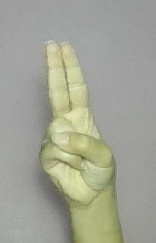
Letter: taa